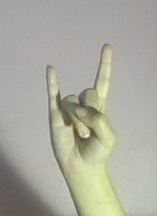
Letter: la